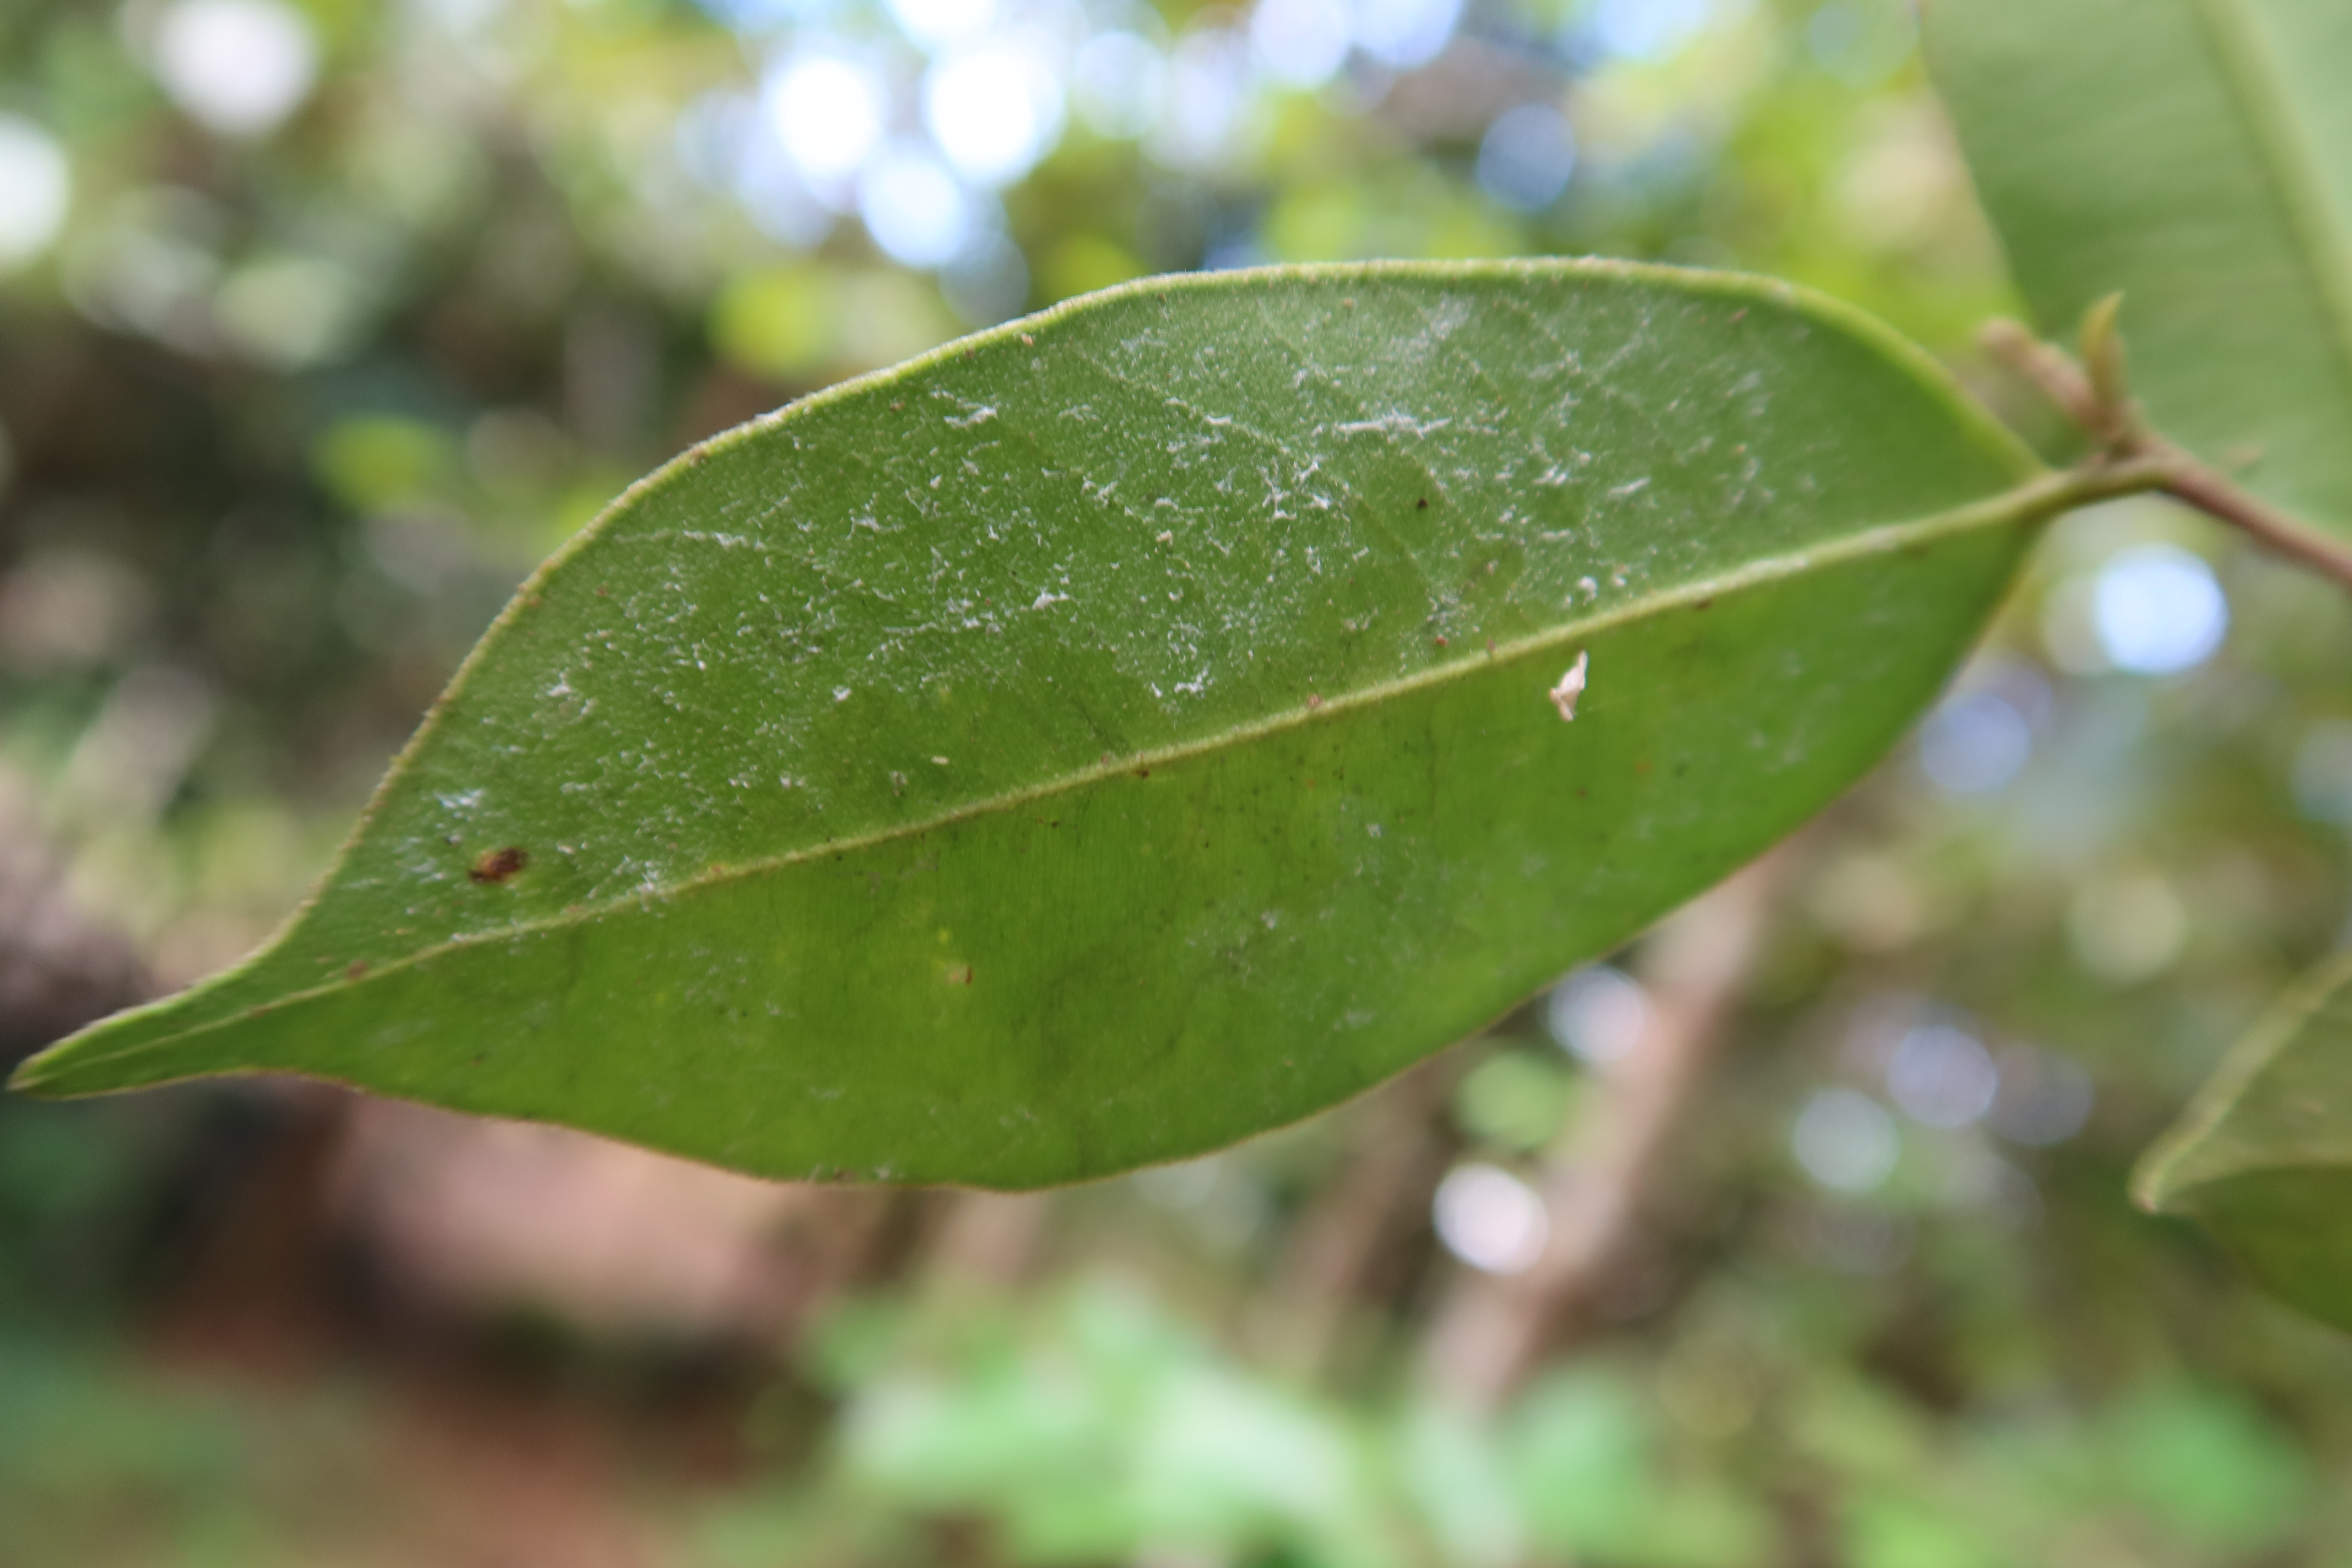
Label: Mealy bugs